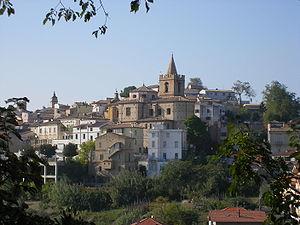
Spoltore est une commune de la province de Pescara dans la région Abruzzes en Italie.